Legendary Assassin

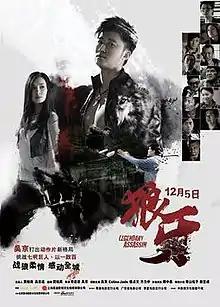
Film poster

Legendary Assassin is a 2008 Hong Kong action film directed by Wu Jing in his directorial debut, who also starred in the lead role, and also features fight choreography by Nicky Li. The film also marks the screen debut of singer, songwriter and model Celina Jade (daughter of Snake in the Eagle's Shadow and Game of Death II film star Roy Horan). Wu stars as a mysterious martial artist, who become a female cop's prime suspect in a murder investigation.